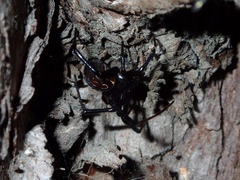
Species: Lactrodectus_hesperus